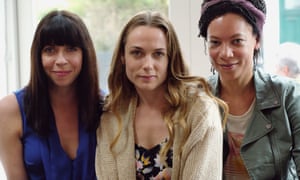
Gender: women